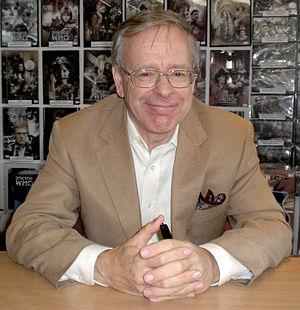
Cette liste comprend une partie des élèves diplômés de la Royal Academy of Dramatic Art.
John Leeson, né le 16 mars 1943, est un acteur britannique. Second rôle comique dans les séries britannique, il est connu pour avoir joué la voix de K-9 dans les séries Doctor Who, K-9 and Company et The Sarah Jane Adventures.